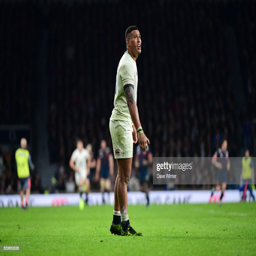
rugby player during the match .